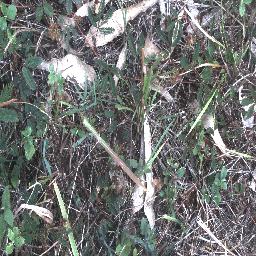
Label: negative